Bob Dole

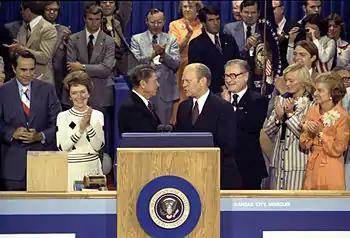

The continuing war in Vietnam was the dominant source of political division on Capitol Hill in the early 1970s; in 1970 Democratic Senator George McGovern of South Dakota took the Senate floor and condemned the role of the deliberative assembly in maintaining the U.S. presence in Vietnam, saying the Senate chamber "reeks of blood", soon followed by freshman Republican senator Dole on the floor, who vociferously attacked McGovern. Dole was appointed chair of the Republican National Committee the next year. Over time in the Senate, Dole was seen by some as having a moderate voting record. During the following years of the 1970s, Dole and McGovern worked together on the Senate Hunger and Human Needs Committee. They partnered to help pass legislation making food stamps and school lunches more accessible, and fraud more difficult. They expanded the school lunch program and helped establish the Special Supplemental Food Program for Women, Infants and Children (WIC), a federal assistance program for low-income pregnant women, breast-feeding women and children under the age of five.